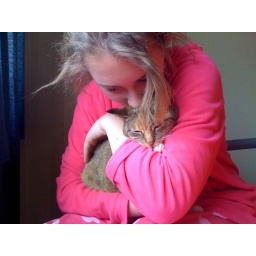
Morning cat cuddles in girly pink